Adoration (1928 film)

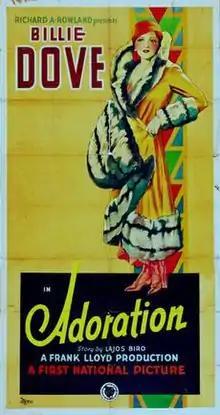
Theatrical poster

Adoration is a 1928 American synchronized sound drama film. While the film has no audible dialog, it was released with a synchronized musical score with sound effects using the sound-on-disc Vitaphone process. The film was released by First National Pictures, a subsidiary of Warner Bros., and directed by Frank Lloyd. It stars Billie Dove, Antonio Moreno, Emile Chautard and Lucy Doraine. The film was also issued in a shorter silent version for theatres that were not yet wired for sound.